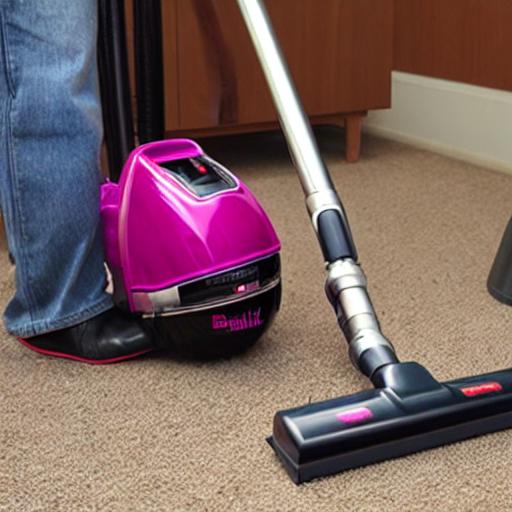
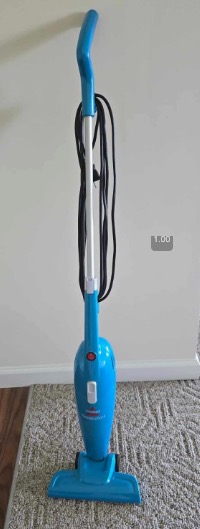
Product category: items_vacuum
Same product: no